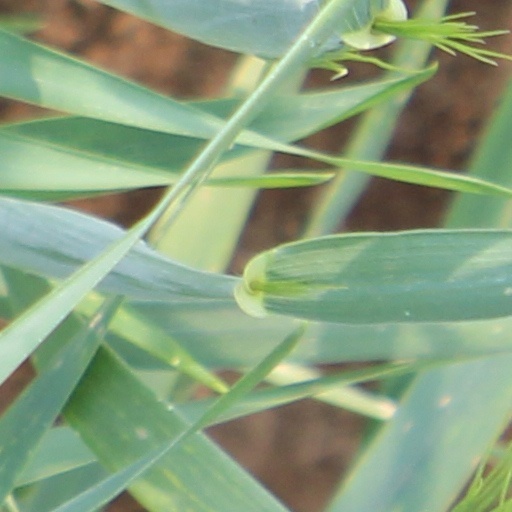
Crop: wheat